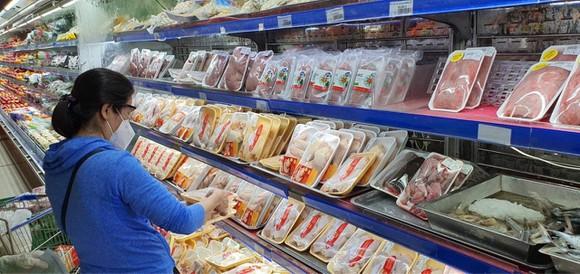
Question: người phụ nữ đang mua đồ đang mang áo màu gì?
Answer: người phụ nữ đang mang áo màu xanh dương